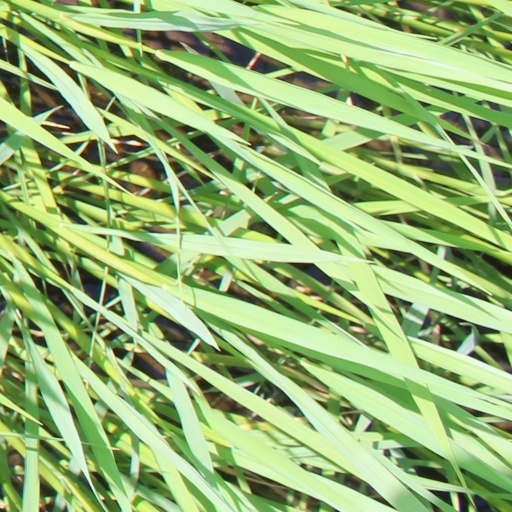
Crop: rice